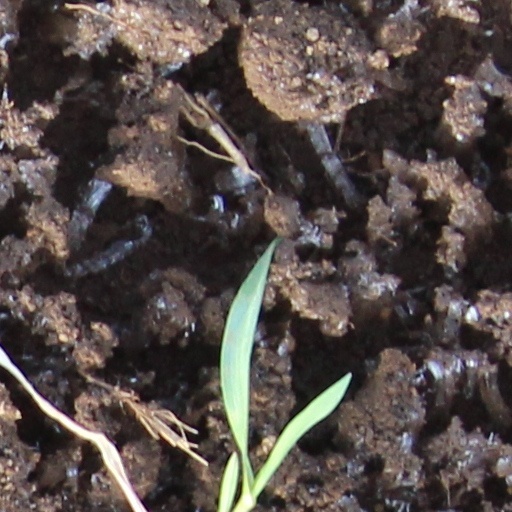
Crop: wheat